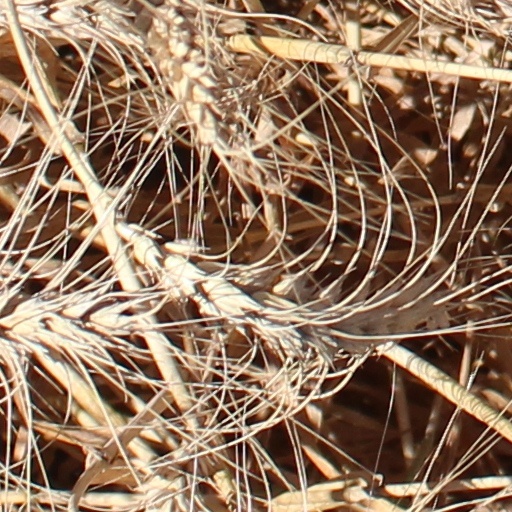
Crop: wheat